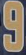
Number: 9